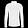
Label: Shirt